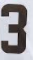
Number: 3